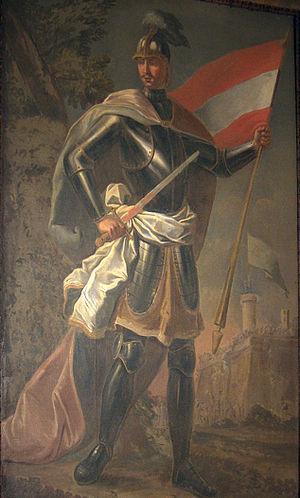
Léopold VI d'Autriche, dit le Glorieux, est duc de Styrie en 1194 et duc d’Autriche de 1198 à 1230. Sous son règne, l’Autriche des Babenberg atteint son apogée. Il est le protecteur des ordres mendiants et de l’ordre des chevaliers Teutoniques. Pris dans les querelles entre le pape et les Hohenstaufen, il prend parti pour les empereurs et échoue dans sa tentative de faire de Vienne un évêché contre la domination de Passau.
Voici une liste des souverains d'Autriche depuis la création de ce pays en 976 avec l'avènement de la maison de Babenberg.
Cette page dresse une liste de personnalités nées au cours de l'année 1176 :
Cette page dresse une liste de personnalités mortes au cours de l'année 1230 :